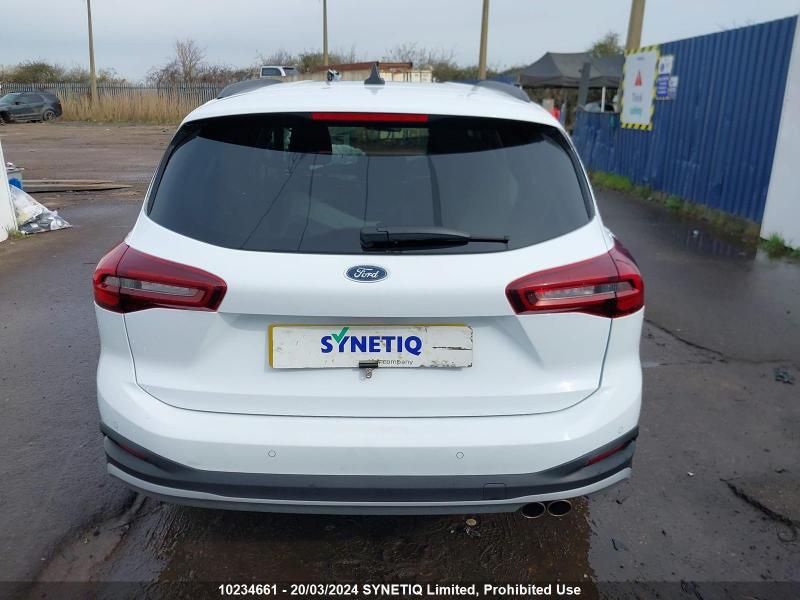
Aucun dommage détecté.
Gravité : aucun